David Booth Kansas Memorial Stadium

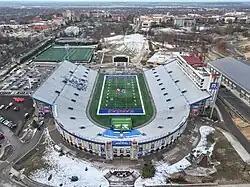
The stadium in November 2023, two weeks before demolition of the west stands and north bowl. The east stands (left) remain standing.

David Booth Kansas Memorial Stadium is a college football stadium in Lawrence, Kansas, on the campus of the University of Kansas. The stadium was opened in 1921, and is the seventh oldest college football stadium in the country, and is widely recognized as the oldest west of the Mississippi River. It is the home stadium of the Kansas Jayhawks football team.